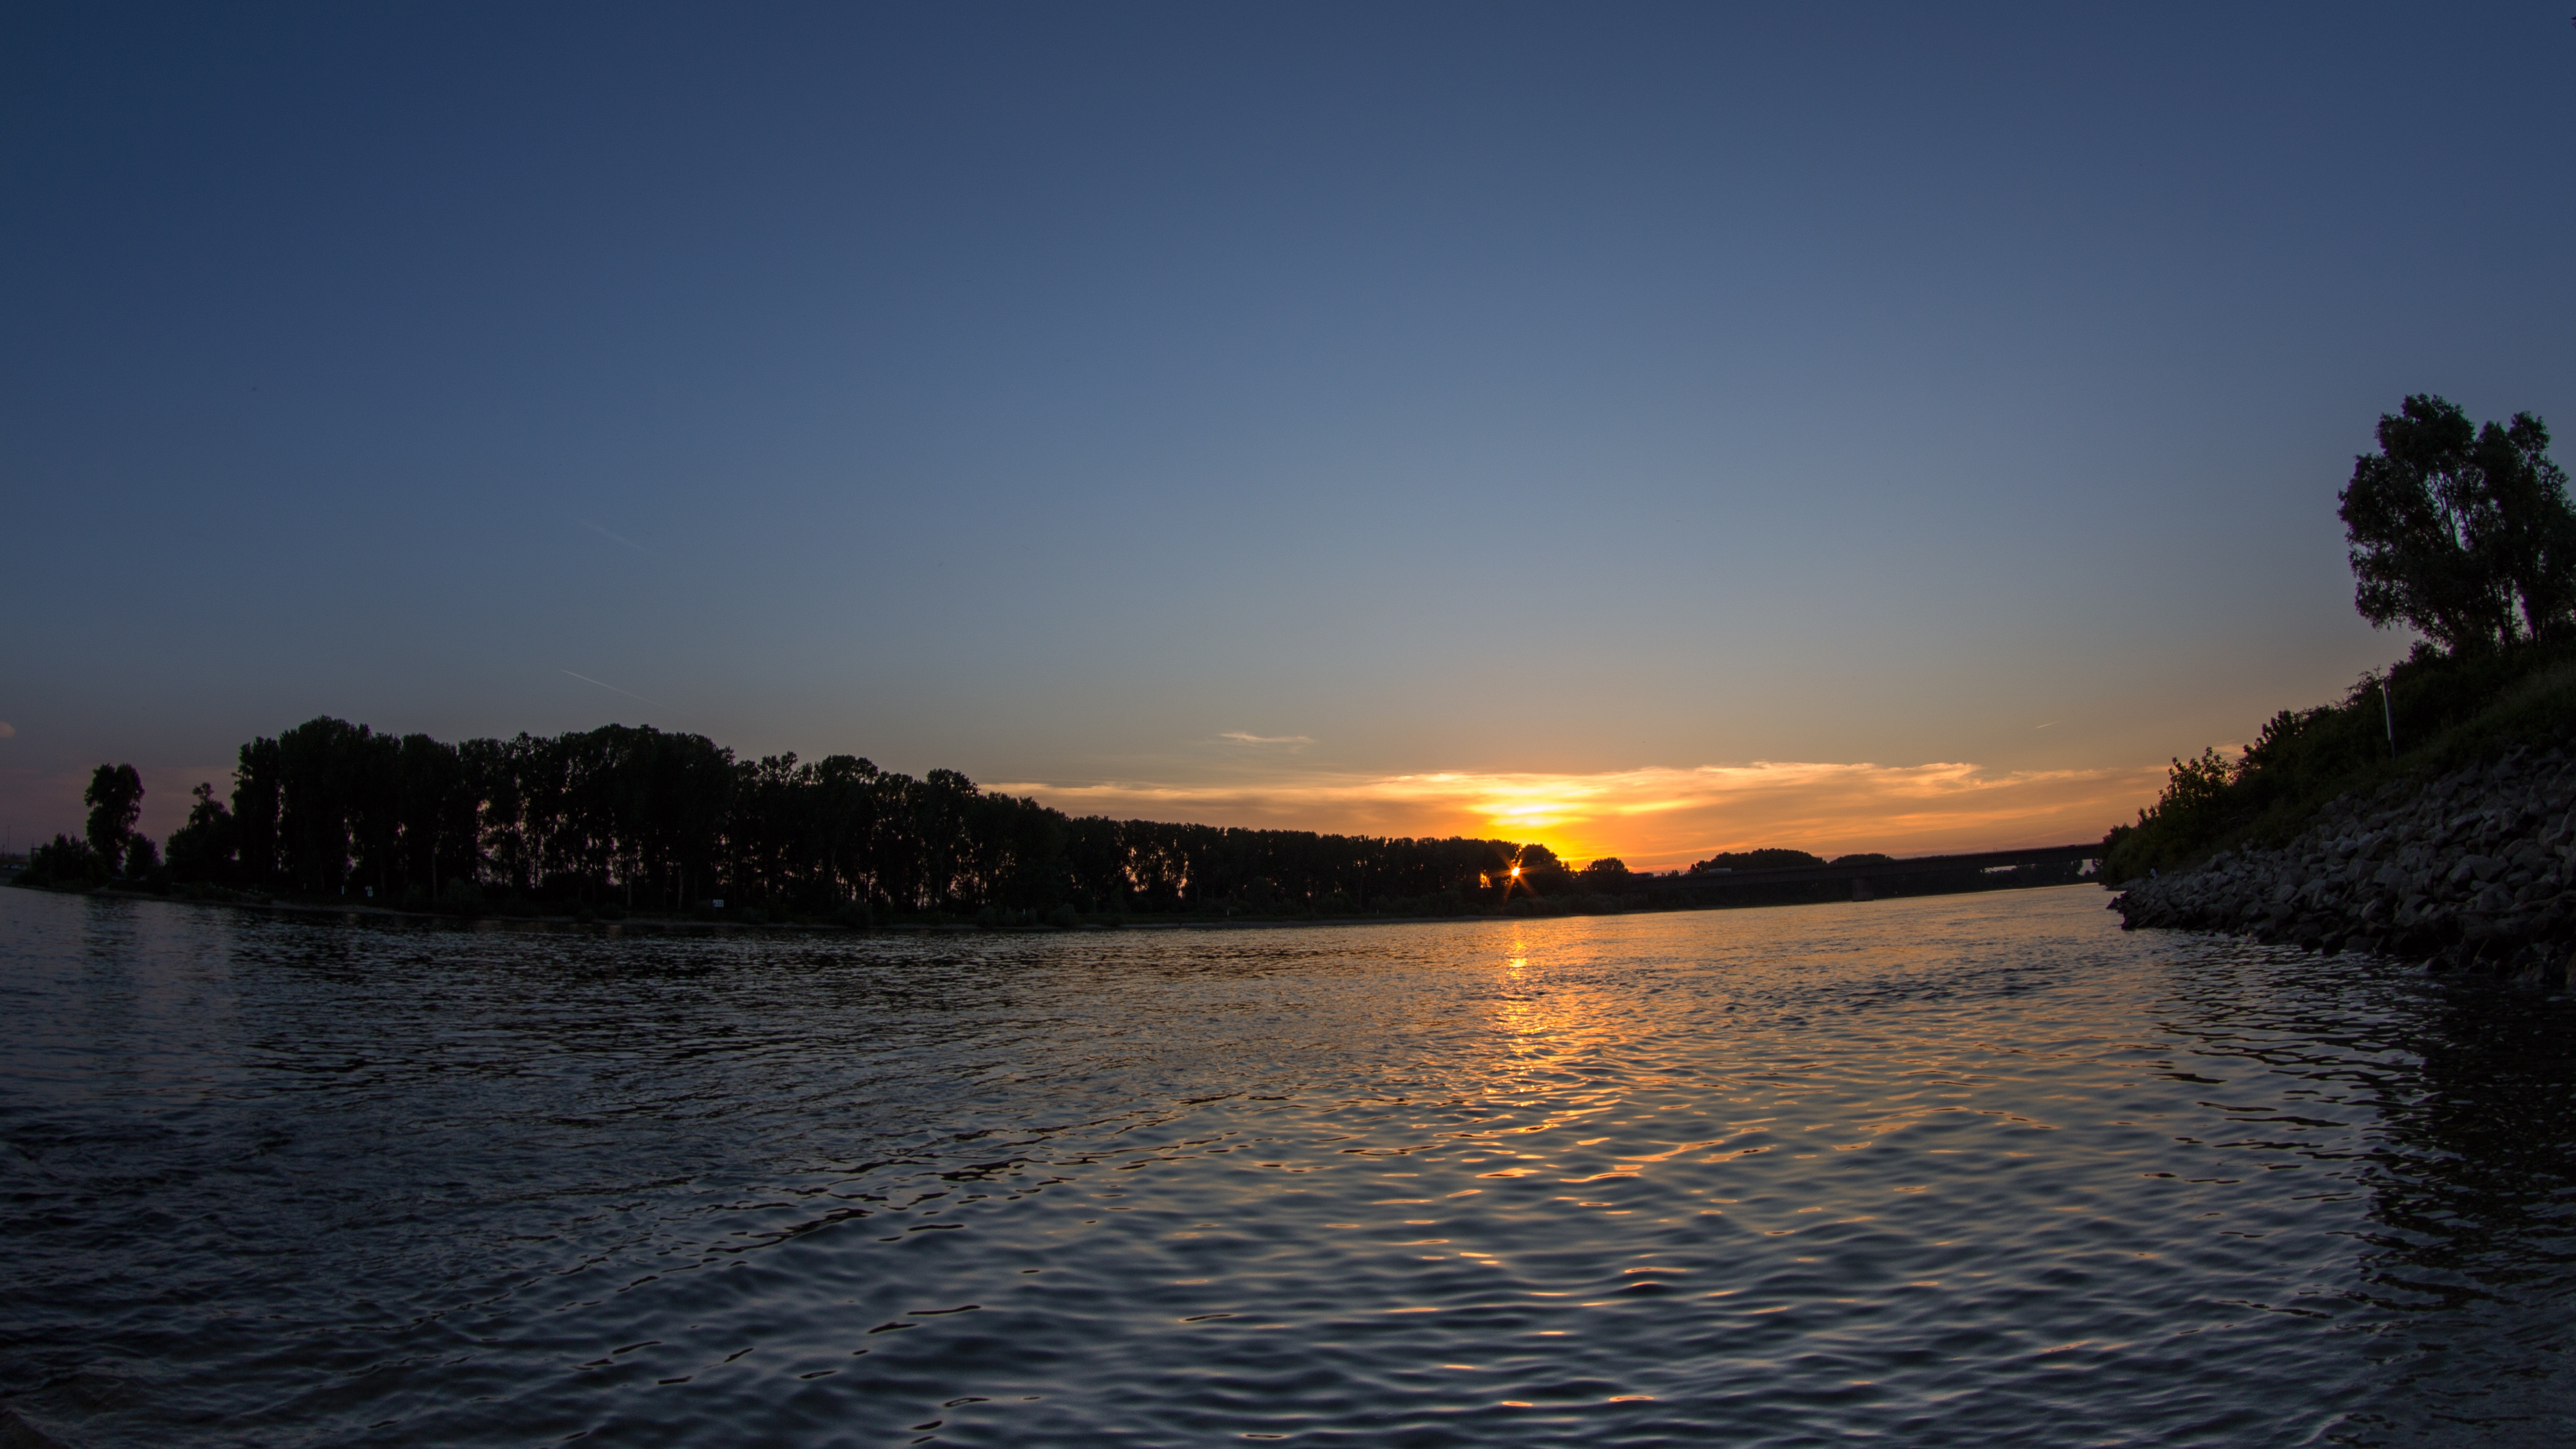
sea, coast, water, horizon, sunrise, sunset, morning, shore, lake, dawn, river, dusk, evening, reflection, vehicle, bay, body of water, loch, abendstimmung, rhine, evening sky